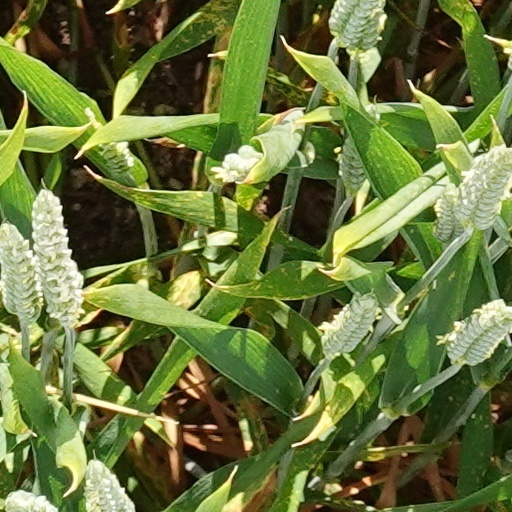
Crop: wheat